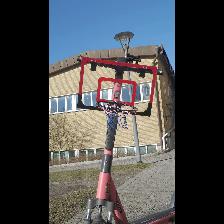
Label: NonHuman